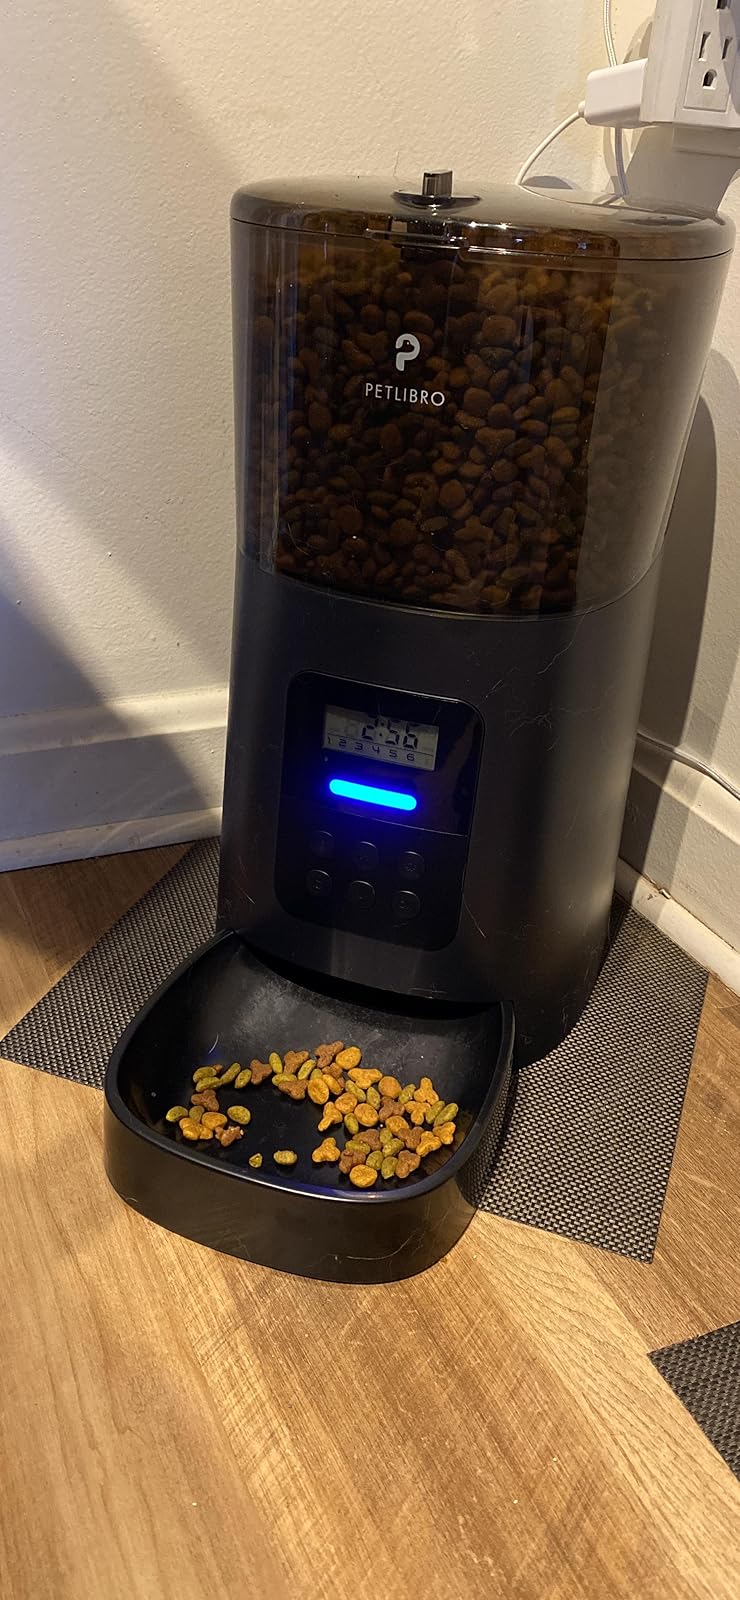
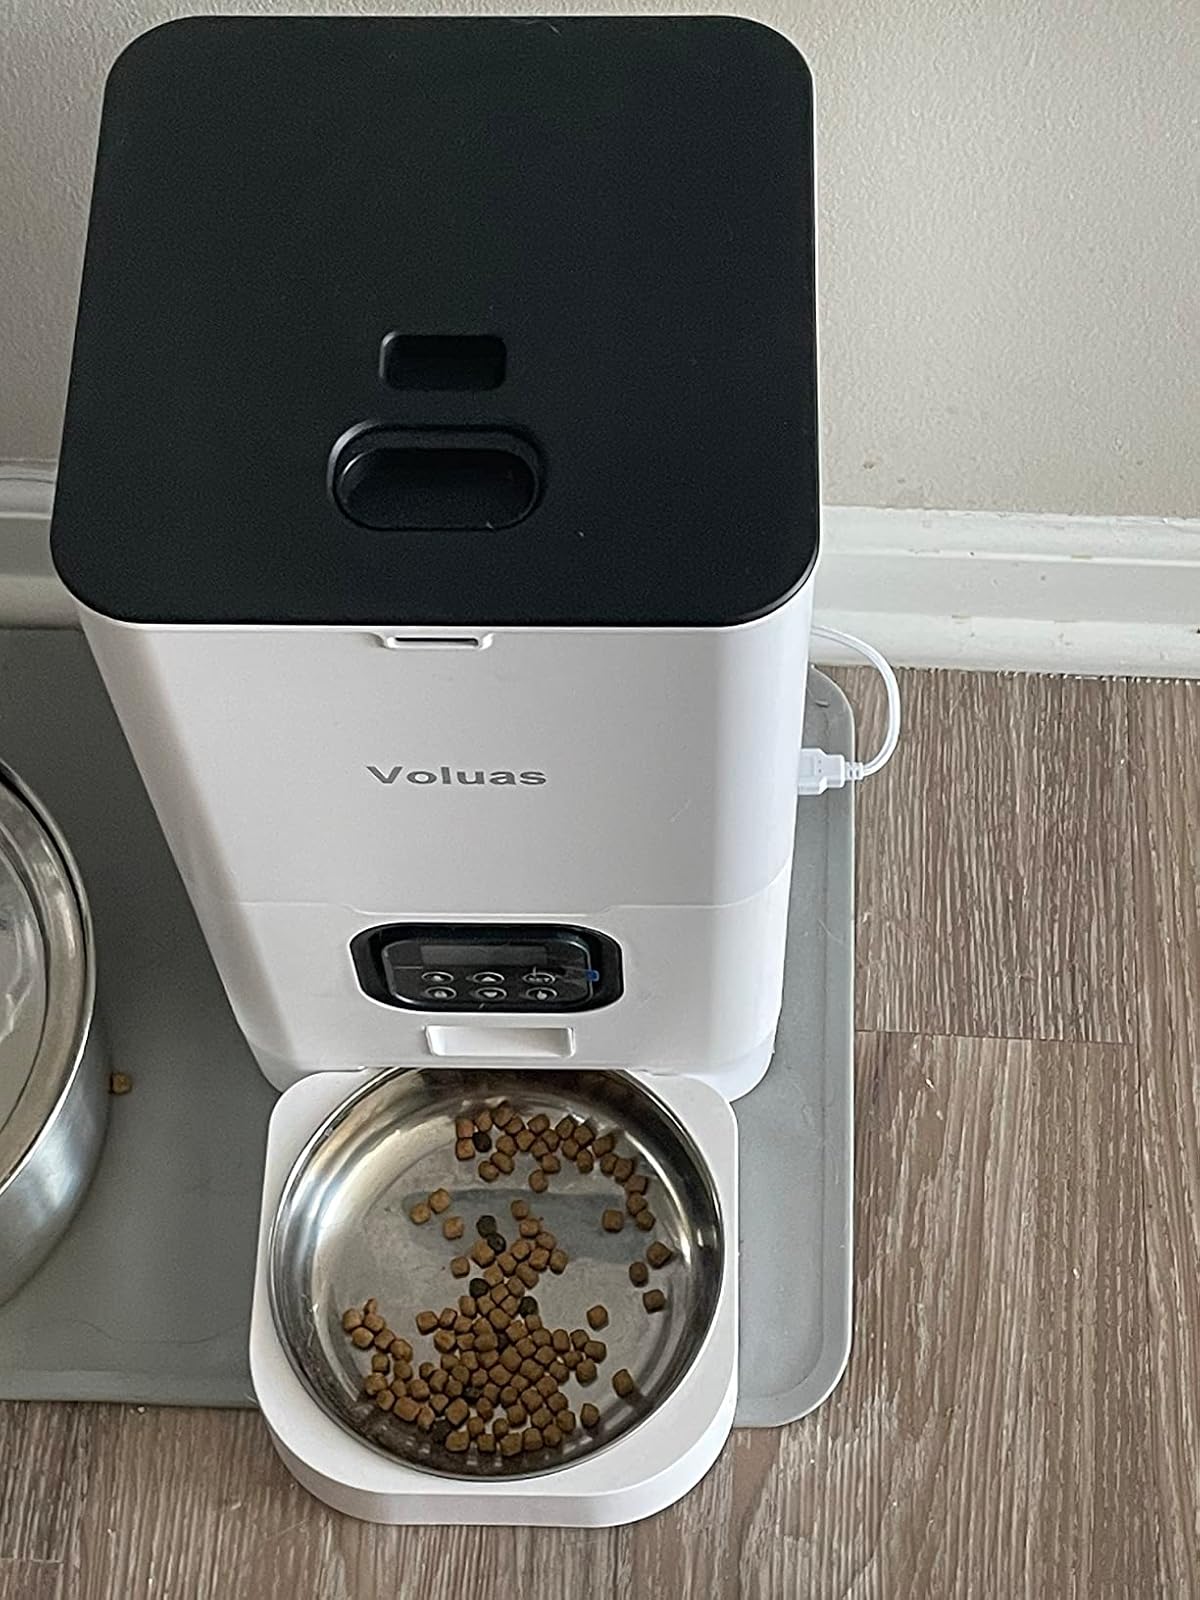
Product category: items_feeder
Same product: no